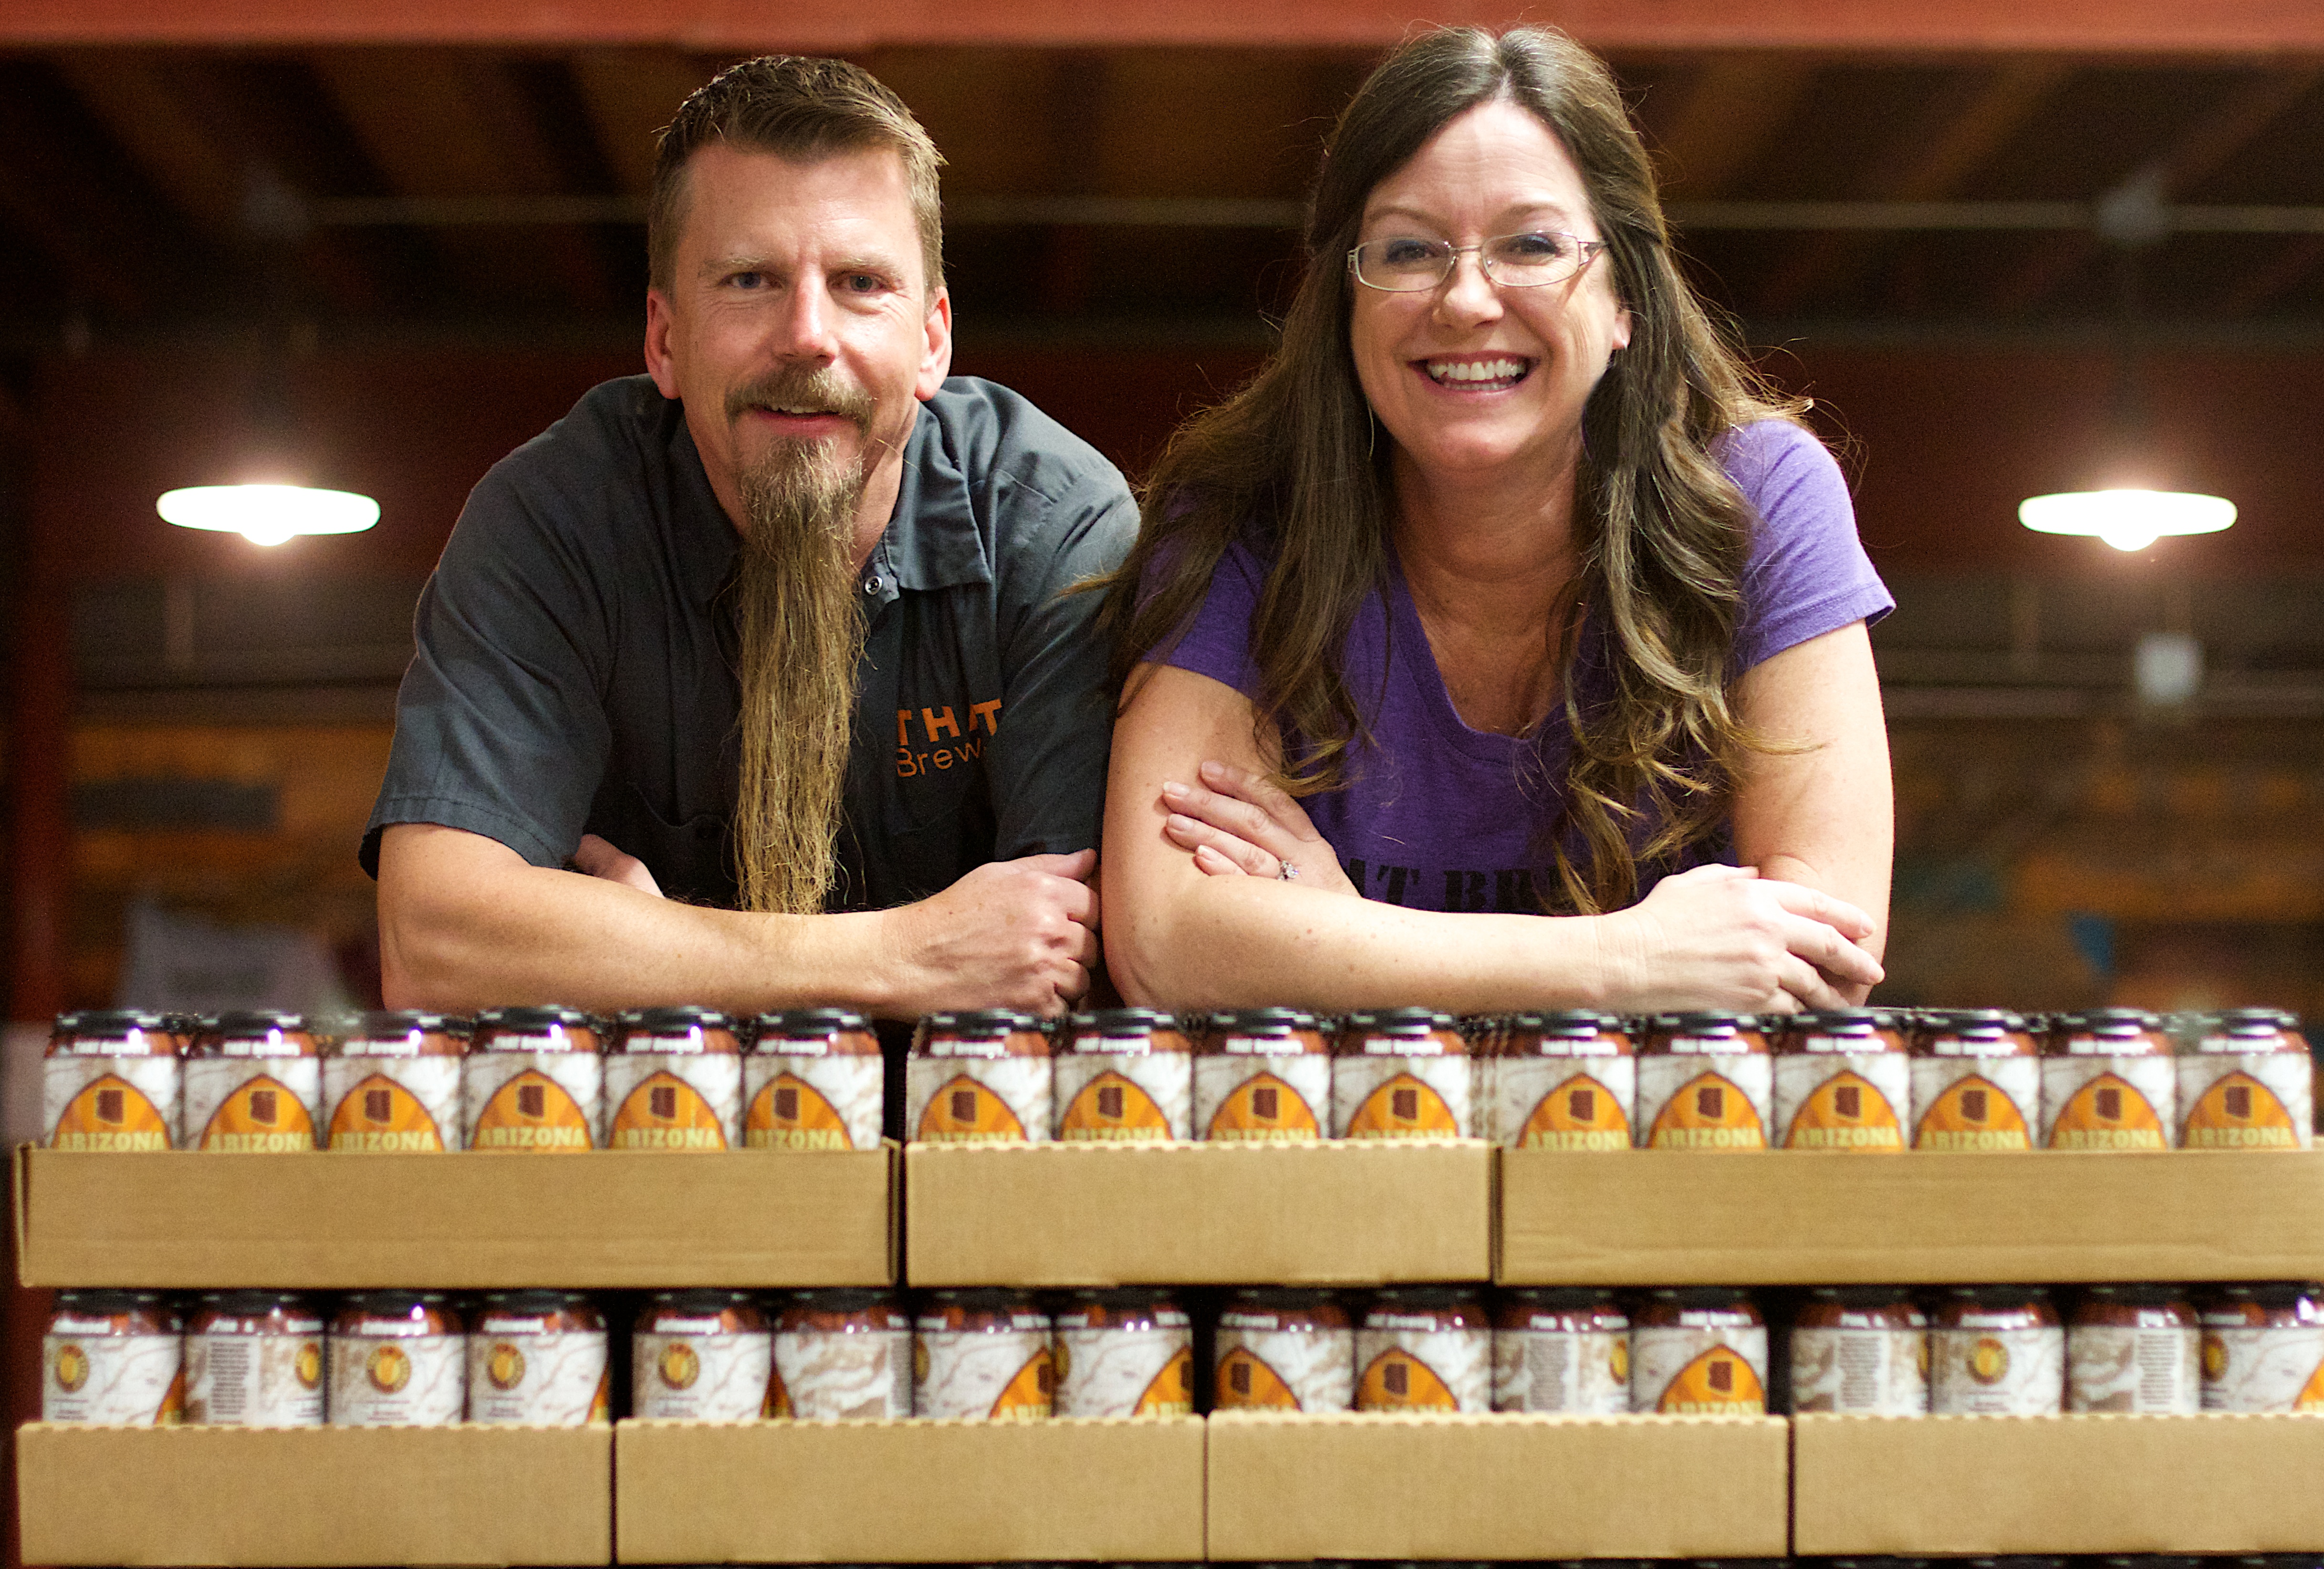
musical instrument, percussion, that, xylophone, marimba, folk instrument, vibraphone